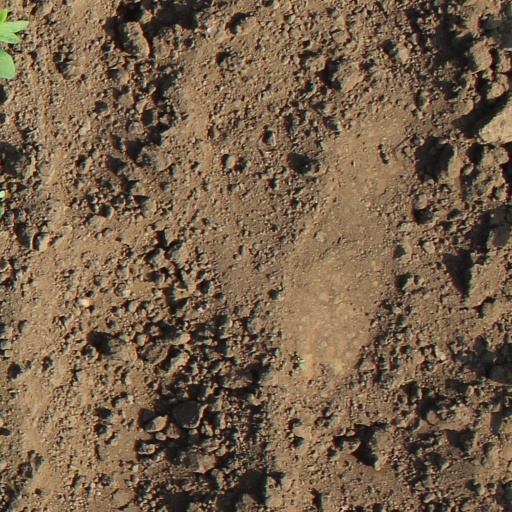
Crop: soybean